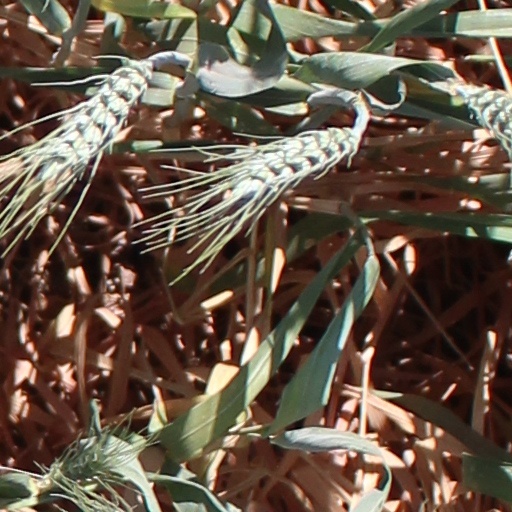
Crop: wheat